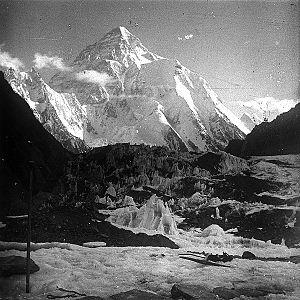
Jules Jacot-Guillarmod est un médecin, alpiniste et photographe suisse né le 24 décembre 1868 à La Chaux-de-Fonds et mort le 5 juin 1925 dans le golfe d'Aden. Alpiniste, il se fait notamment connaître pour ses ascensions dans les Alpes suisses et surtout pour sa participation à deux expéditions dans l'Himalaya.
Le K2 est un sommet du massif du Karakoram situé sur la frontière sino-pakistanaise dans la région autonome du Gilgit-Baltistan. C'est le deuxième plus haut sommet du monde avec une altitude officielle de 8 611 m. Il est surnommé « montagne Sauvage » en raison de la difficulté de son ascension, ou « montagne sans pitié ».